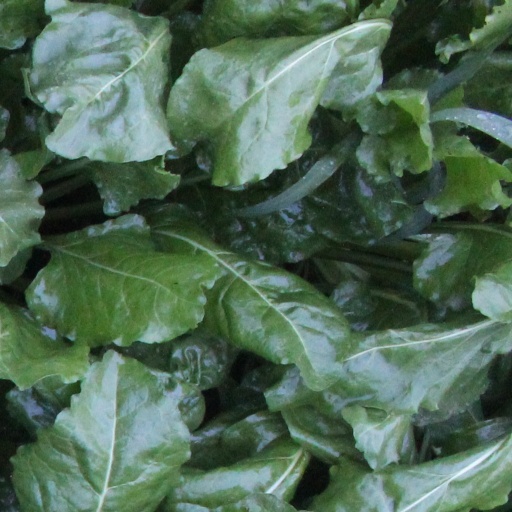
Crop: sugar beet